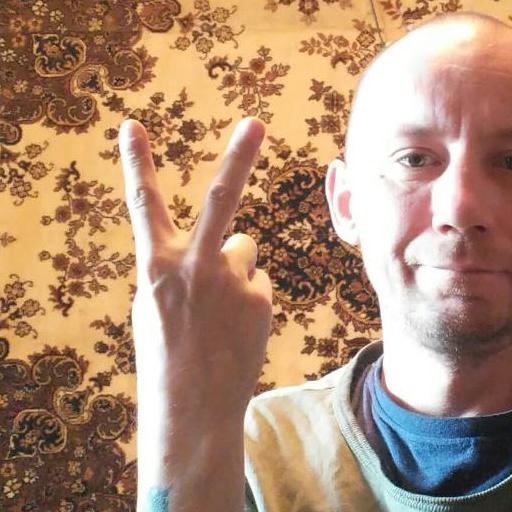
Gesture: peace_inverted